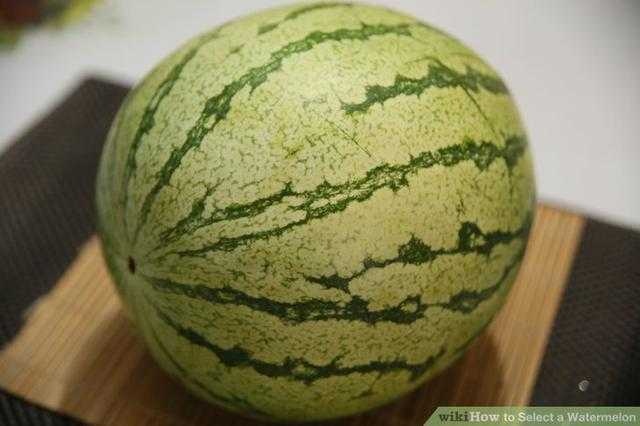
Label: Watermelon